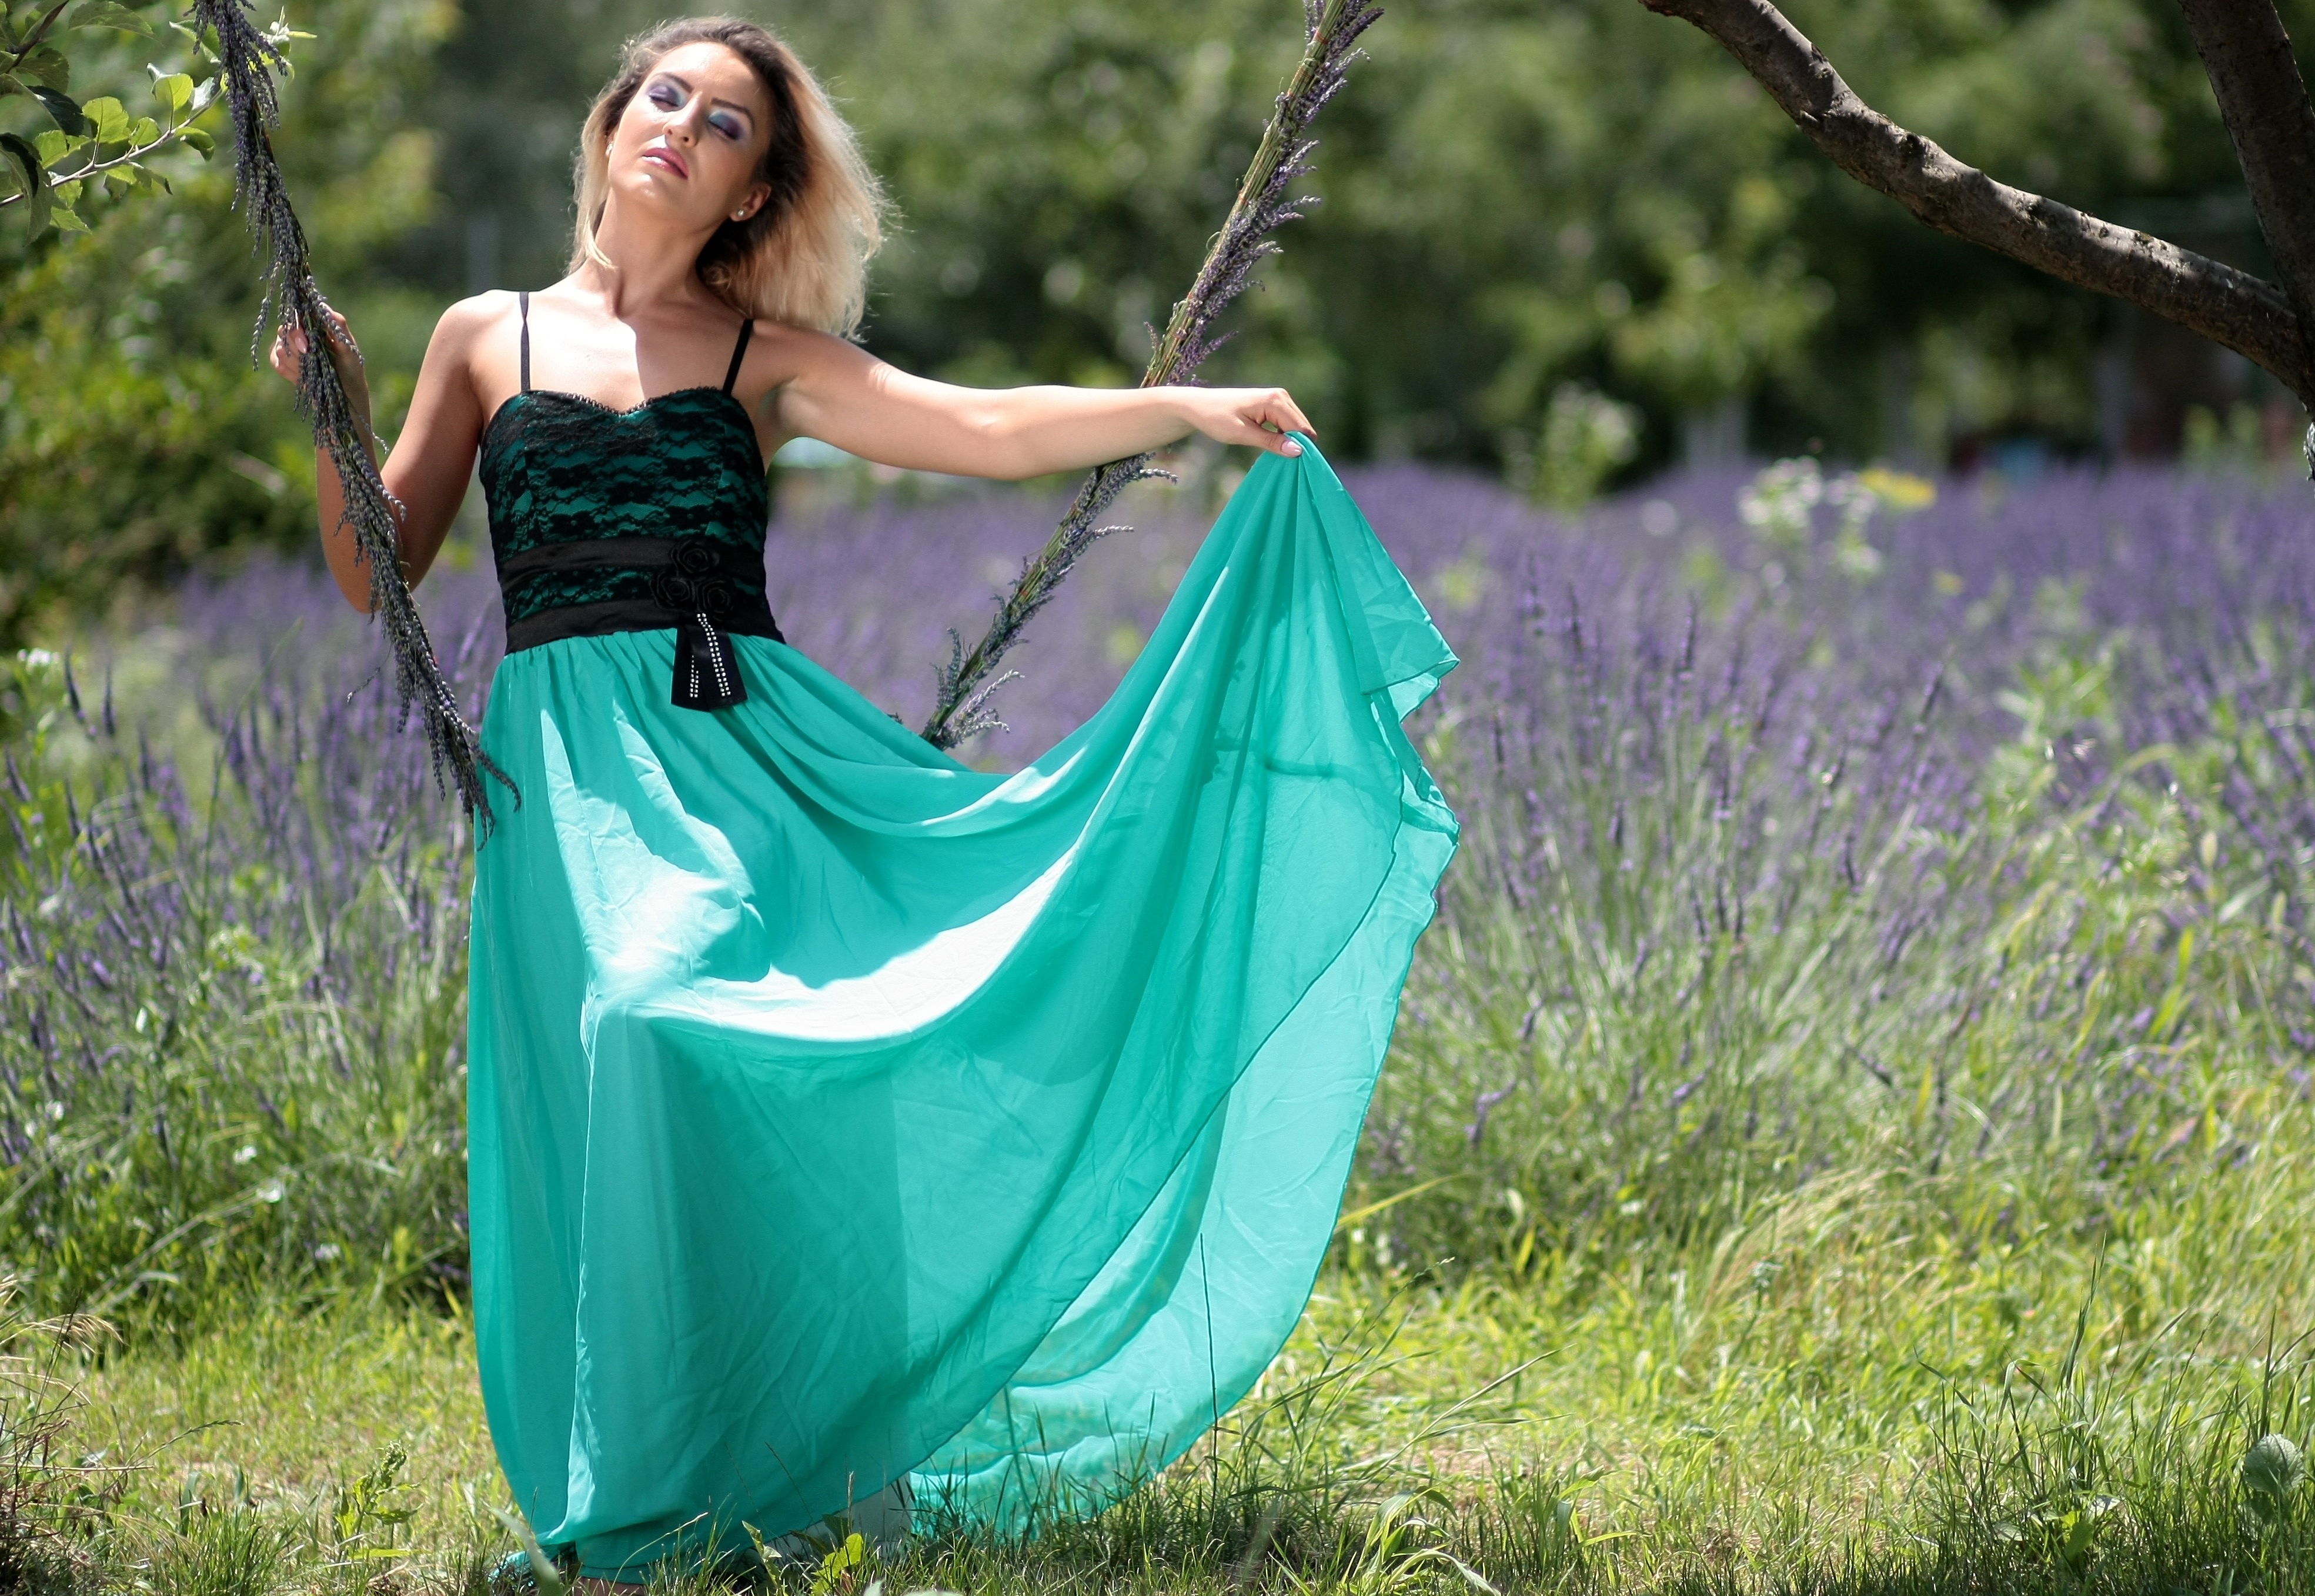
nature, girl, woman, lawn, photography, meadow, flower, spring, green, blue, clothing, blonde, lavender, swing, flowers, human body, dress, beauty, gown, abdomen, photo shoot, mov